Pogrom Monument

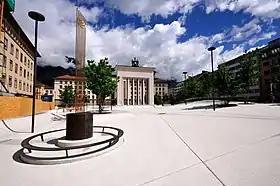
The Eduard-Wallnöfer-Platz with the Pogrom Monument (left) and the Liberation Monument, behind it the New Country House

The Eduard-Wallnöfer-Platz (formerly Landhausplatz) was chosen as the location, where the New Landhaus, the Liberation Monument erected in 1948 and also the new Unification Fountain are located.